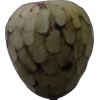
Label: cherimoya